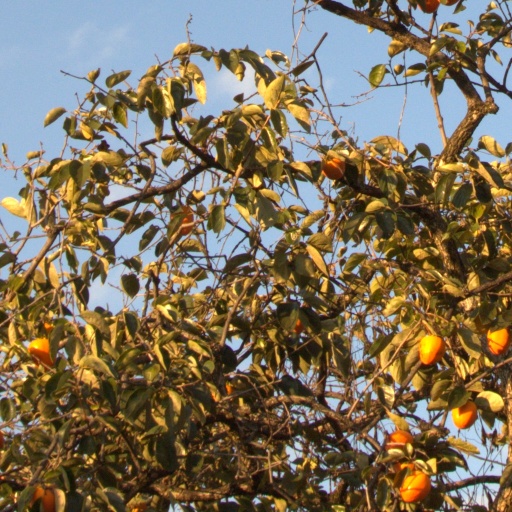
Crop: grape